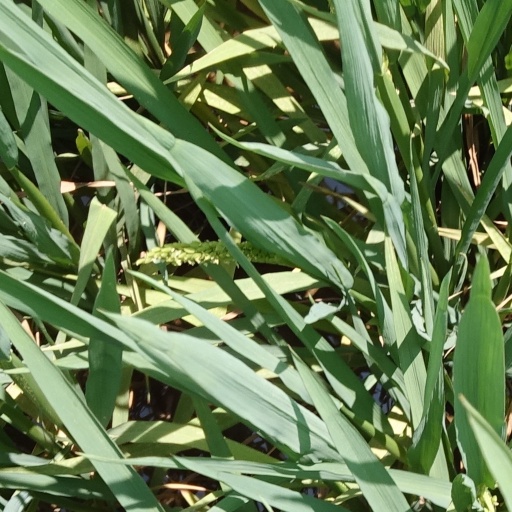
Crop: rice